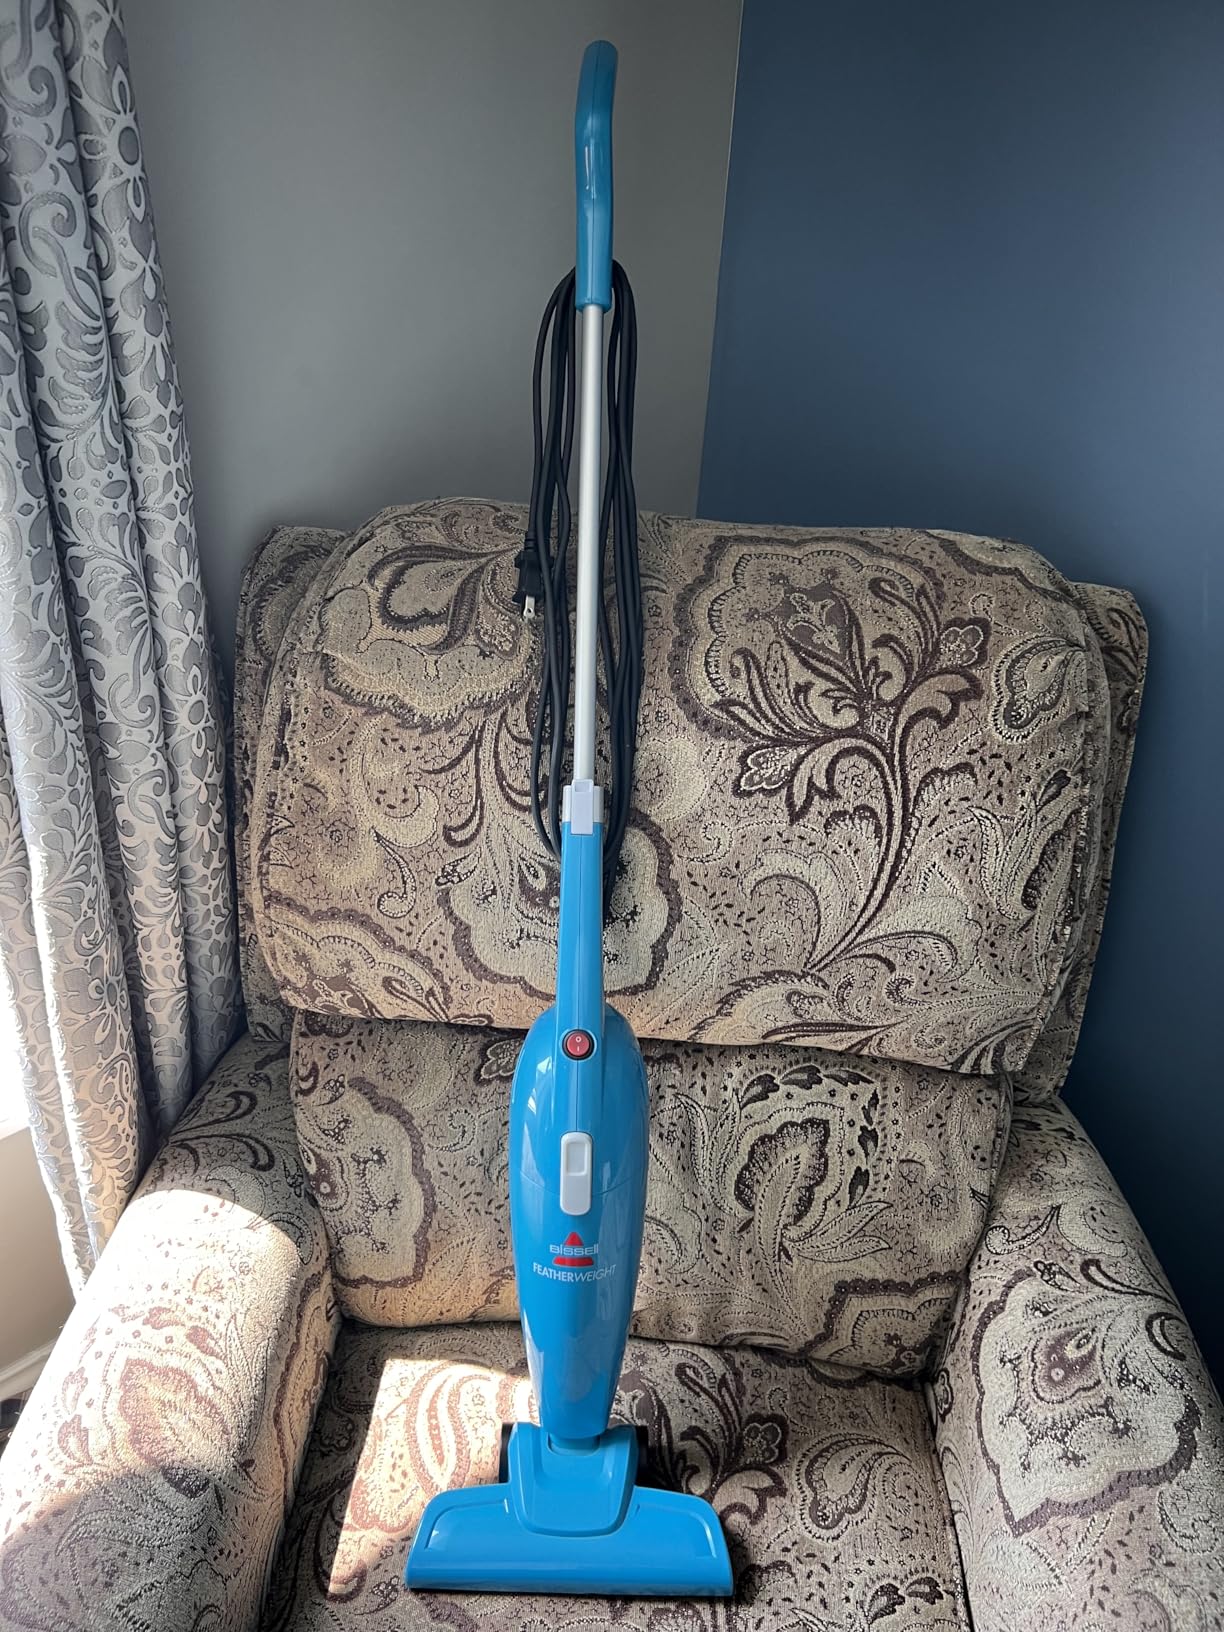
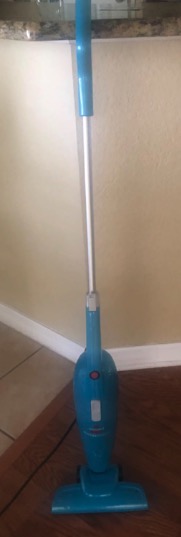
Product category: items_vacuum
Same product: yes